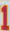
Number: 1